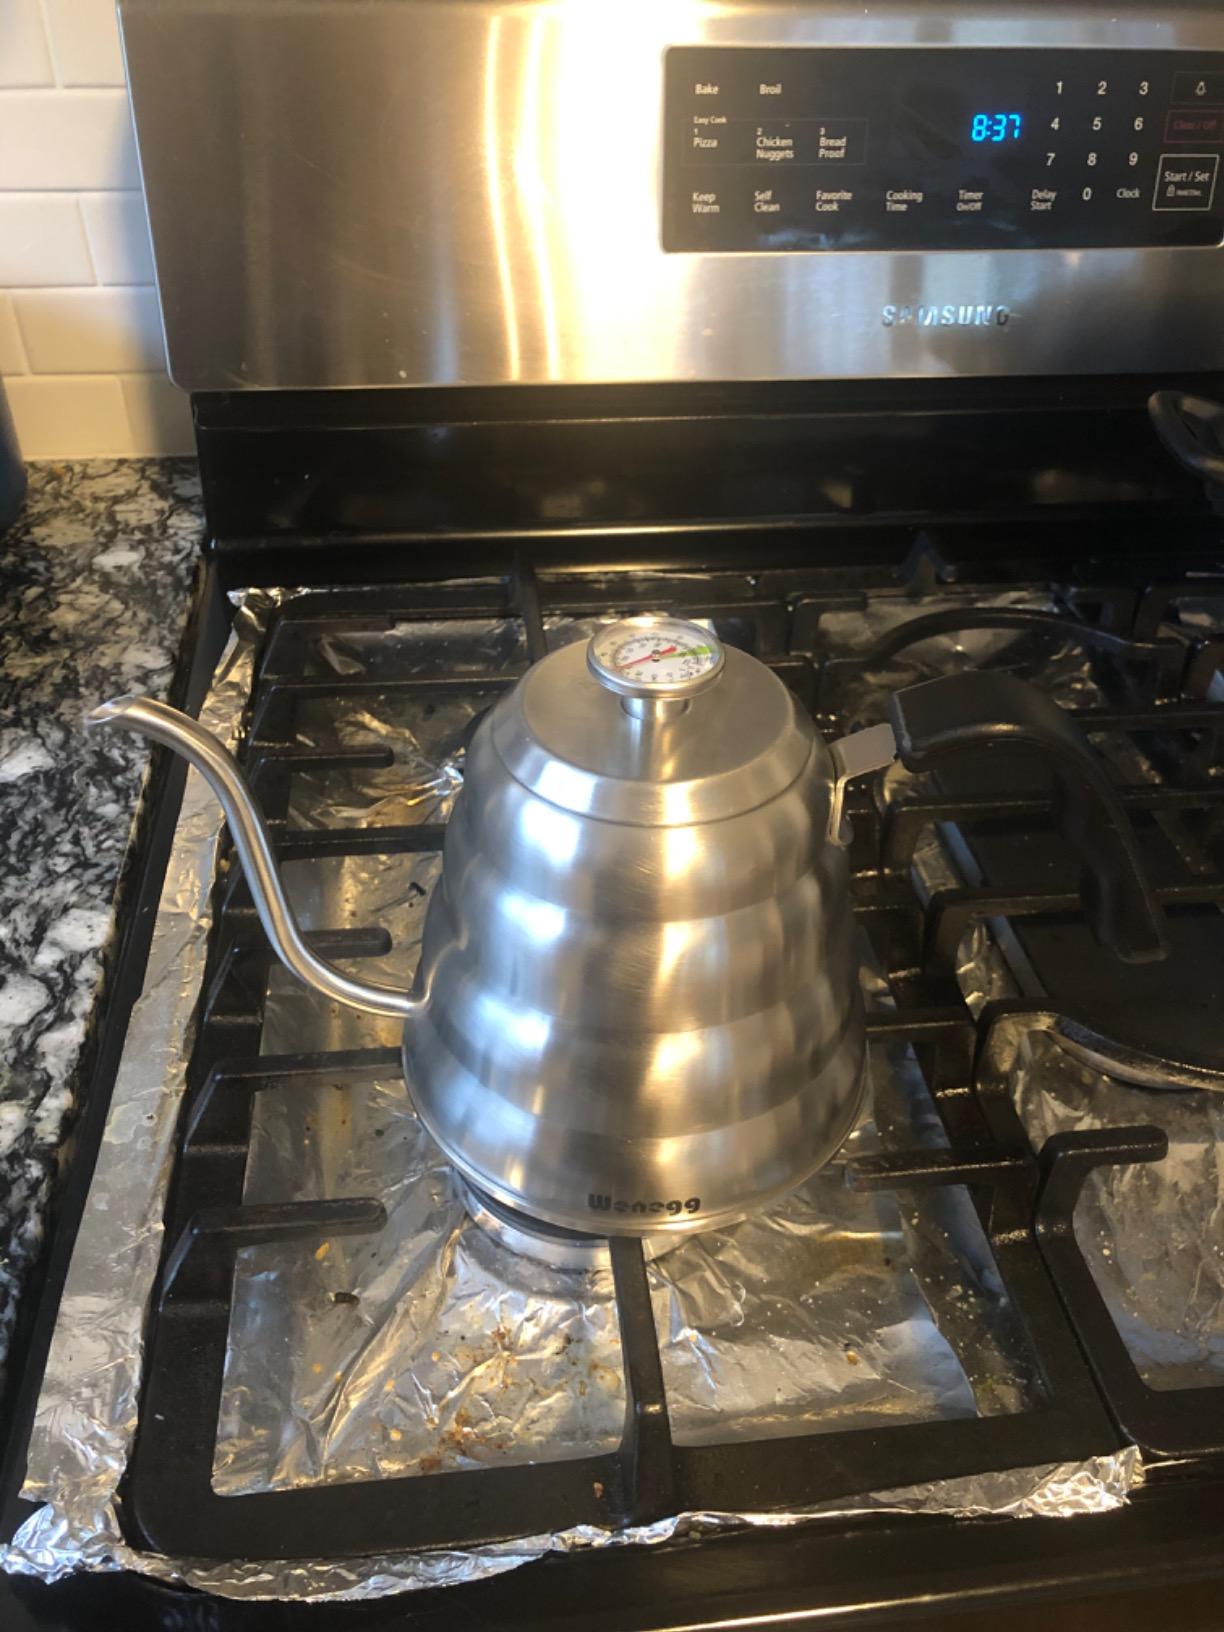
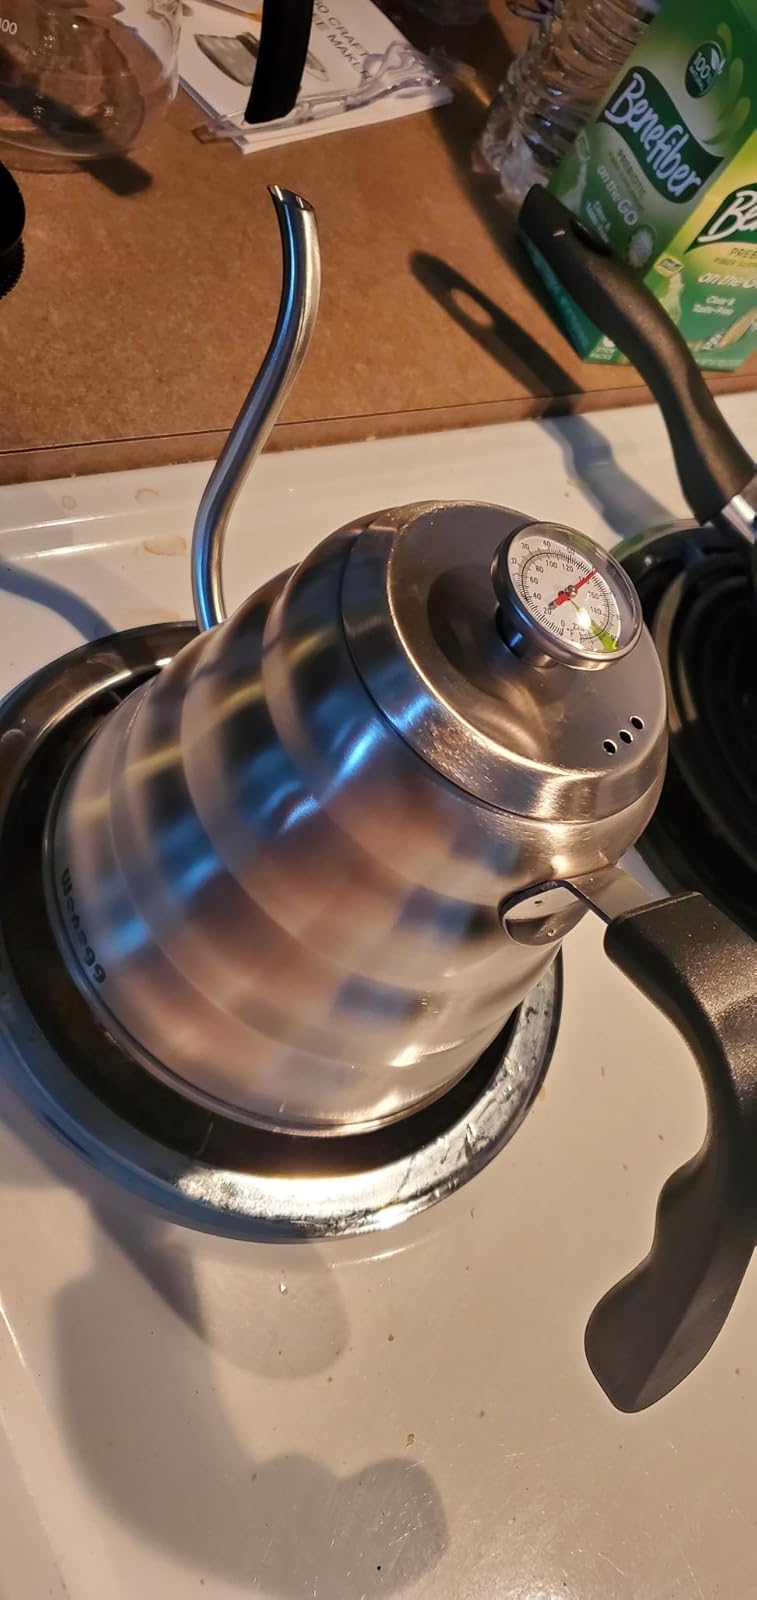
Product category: items_kettle
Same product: yes